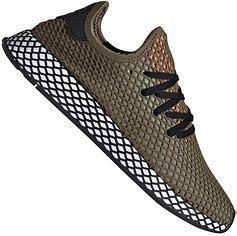
Brand: Adidas
Model: Deerupt Runner